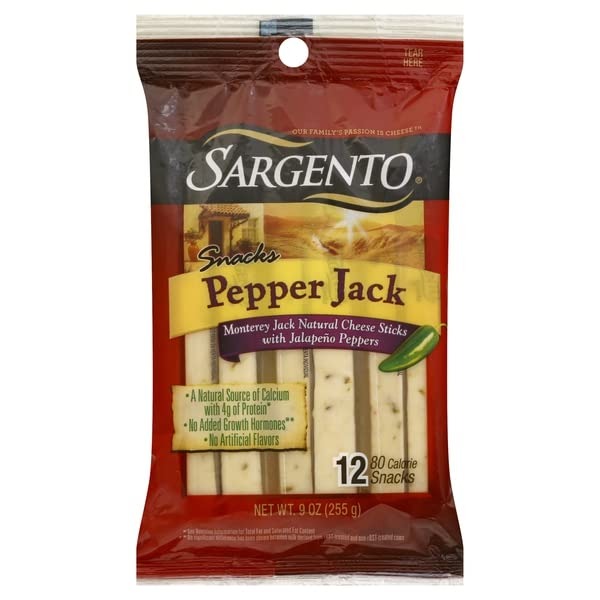
Item Name: Sargento Pepper Jack Cheese Sticks, 12ct
Product Description: Cheese Sticks
Value: 0.9
Unit: Ounce

Price: 5.18